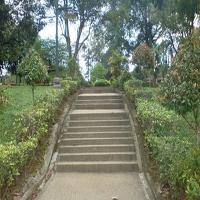
Weather: cloudy or overcast